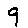
Label: 9